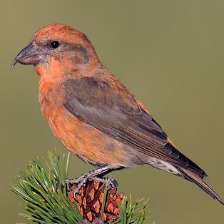
Species: RED CROSSBILL
Scientific name: LOXIA CURVIROSTRA